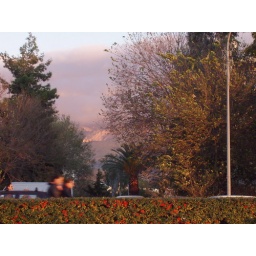
People walking and cars passing by along a seaside road in Patras. On the background the snowy mountain Panahaiko